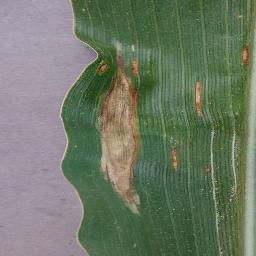
Label: Corn___Northern_Leaf_Blight